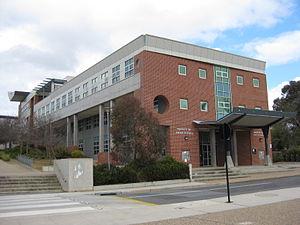
Simon Leys, nom de plume de Pierre Ryckmans, est un écrivain, essayiste, critique littéraire, traducteur, historien de l'art, sinologue et professeur d'université de double nationalité belge et australienne, de langue française et anglaise et de confession catholique.